Shin-toyosu Station

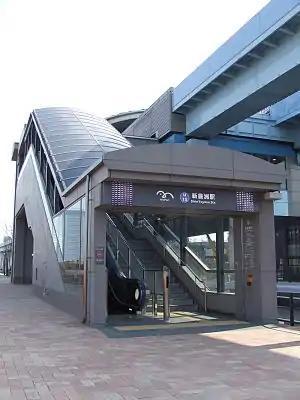

is a railway station on the Yurikamome Line, in Kōtō, Tokyo, Japan. It is numbered "U-15".